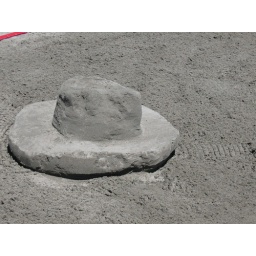
Ocean Shores Sand castle building festival 2008. Happens in Late July